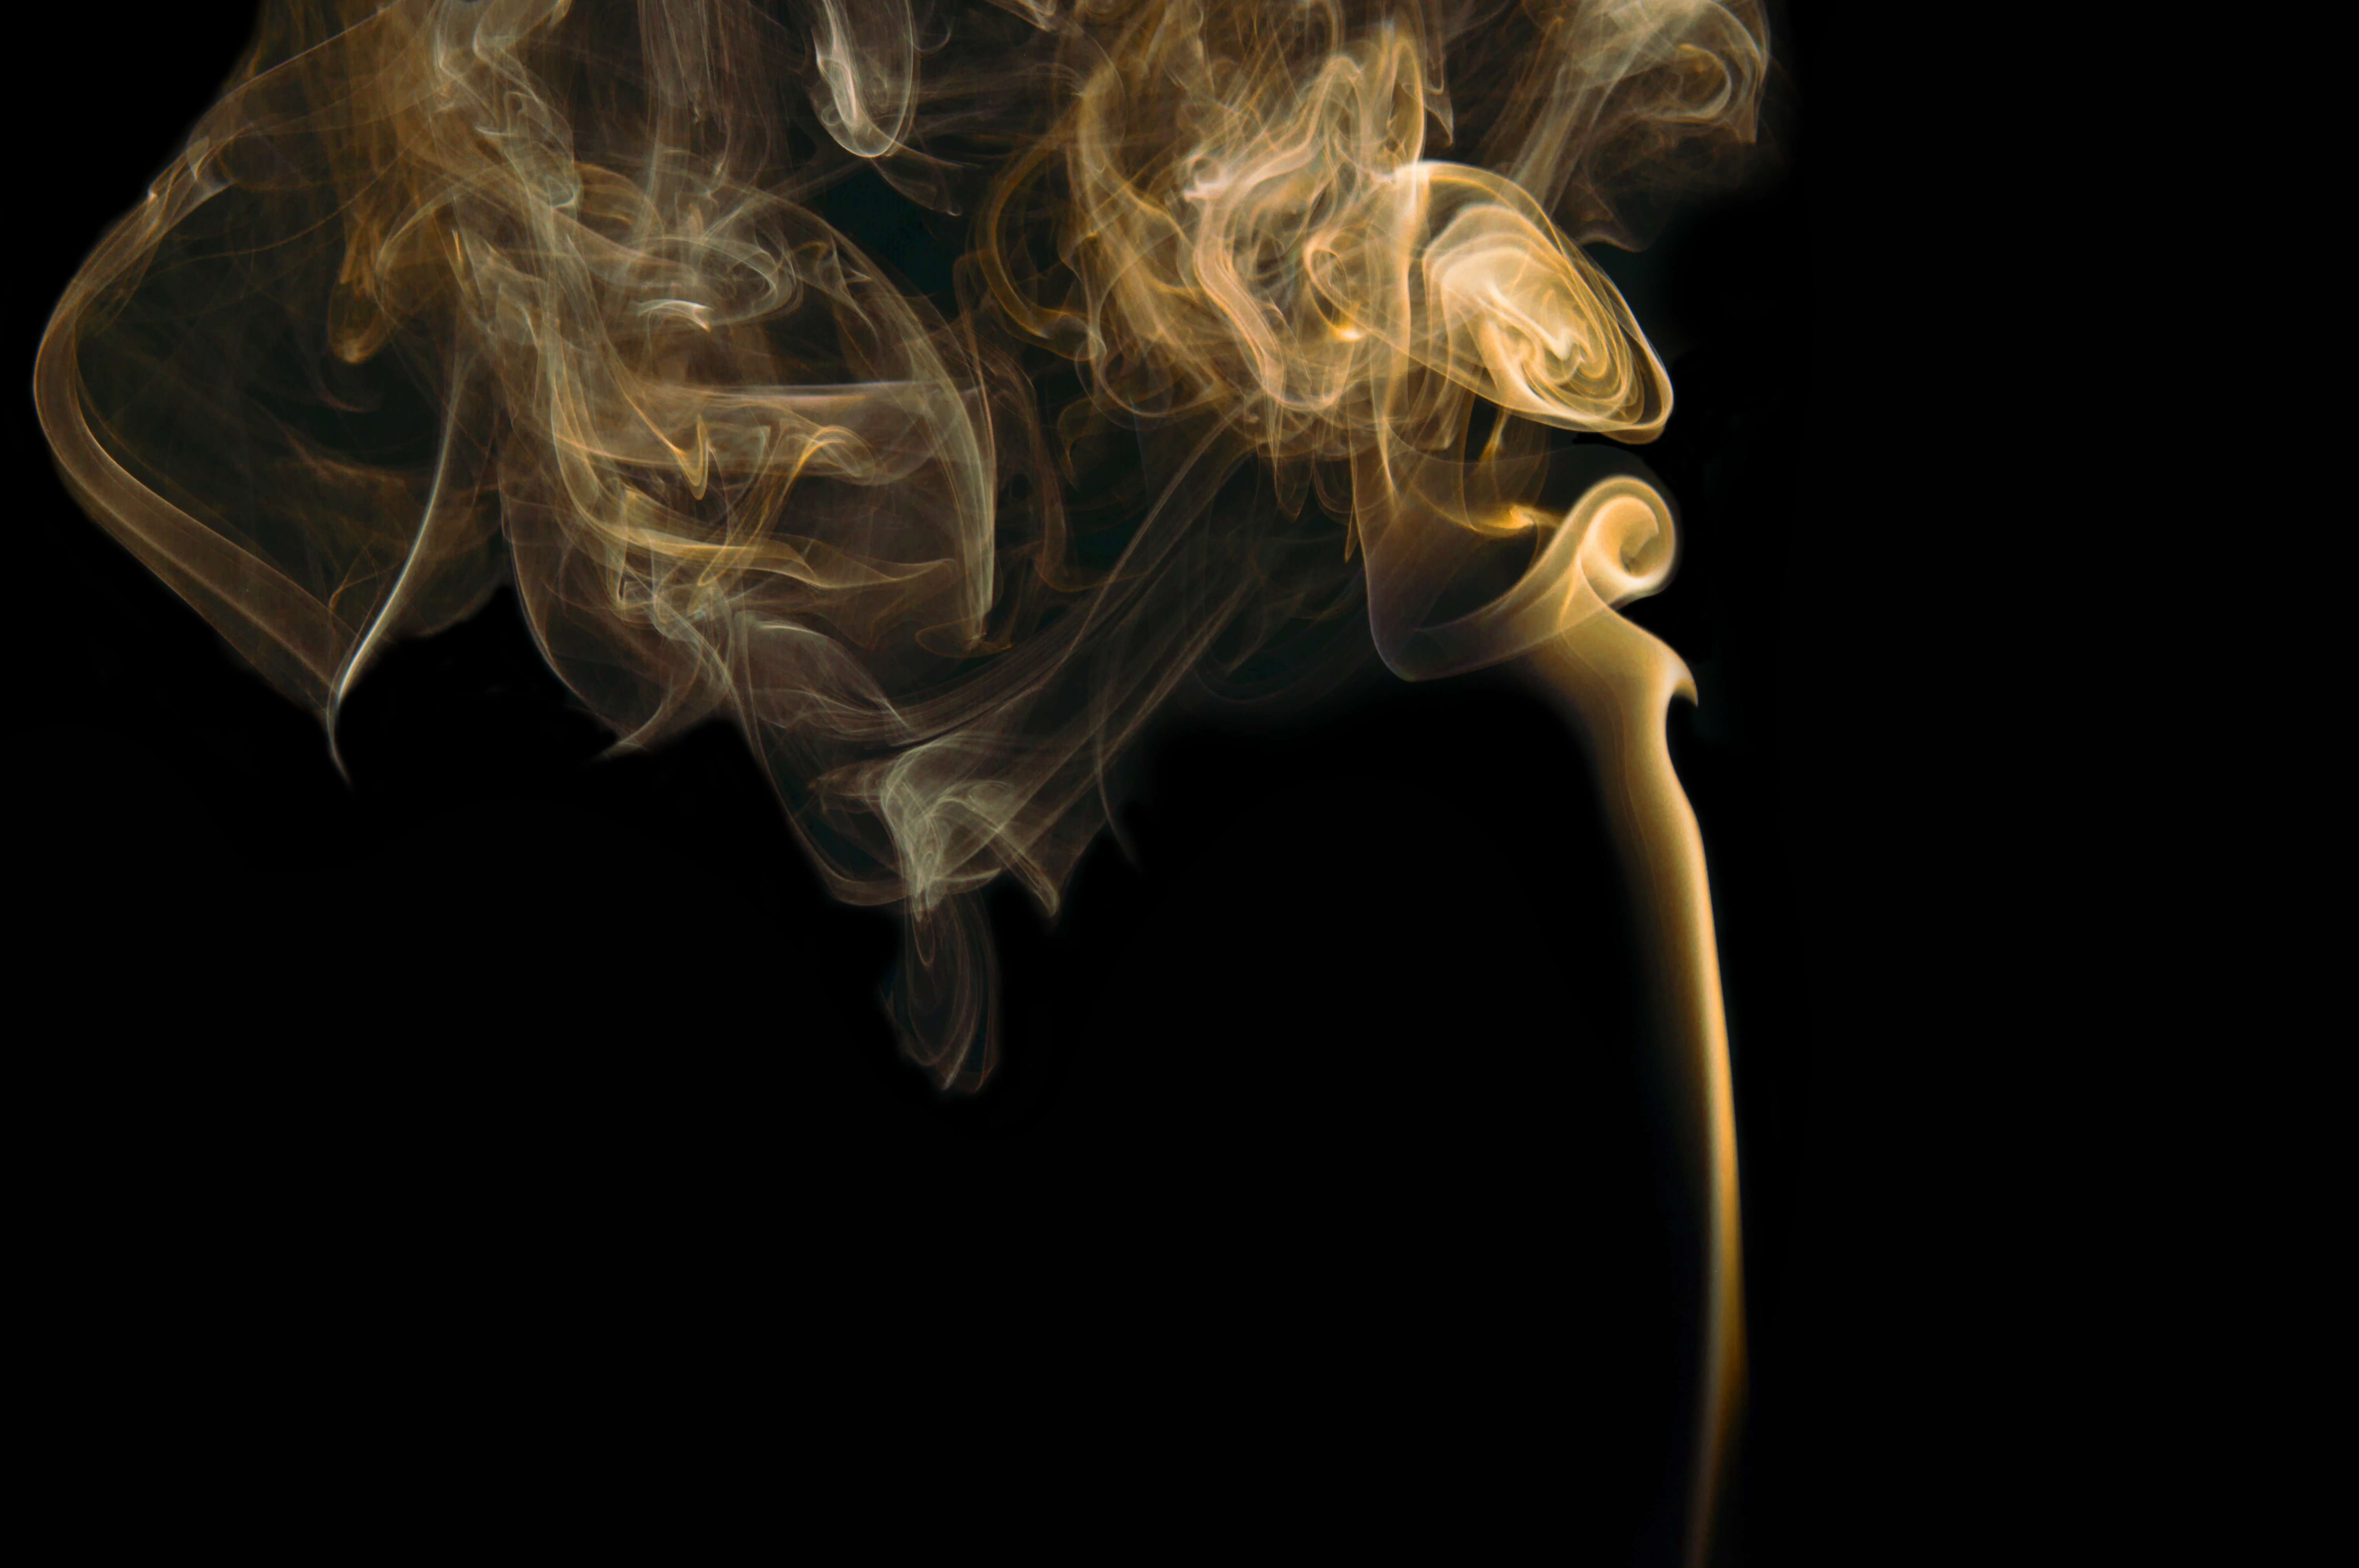
light, smoke, flame, darkness, yellow, human body, organ, screenshot, wispy, computer wallpaper